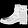
Label: Ankle boot